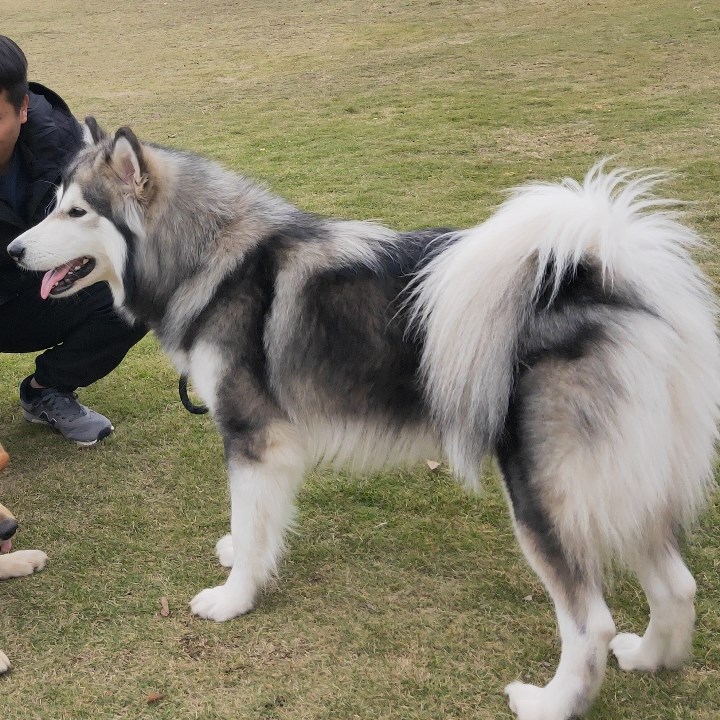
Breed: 1324-n000004-malamute